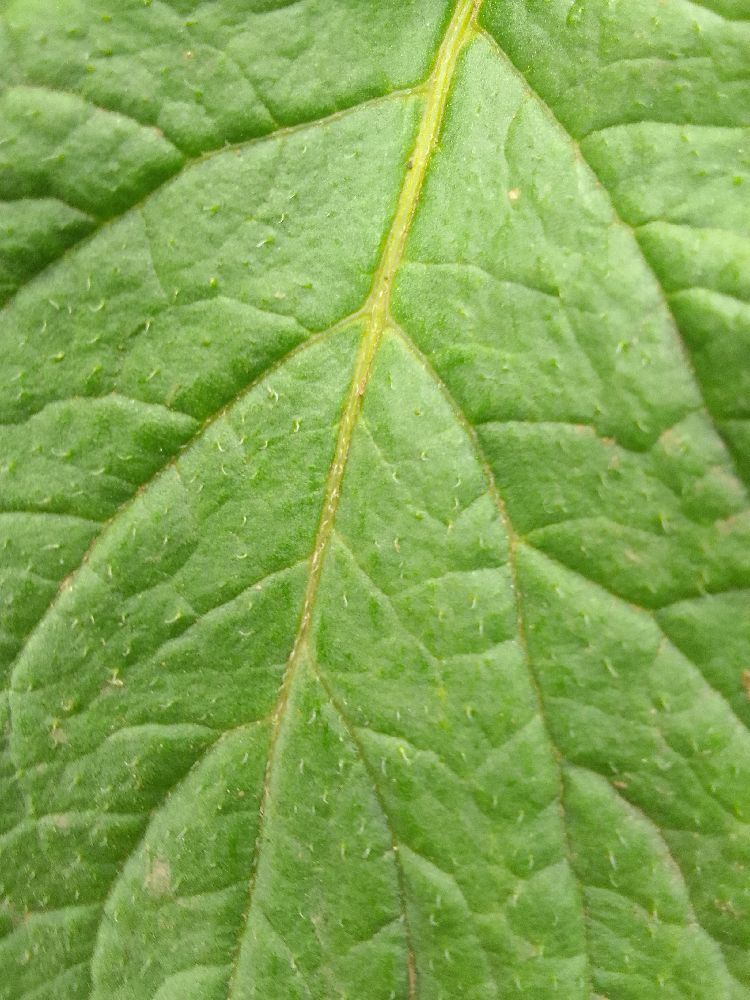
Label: Healthy